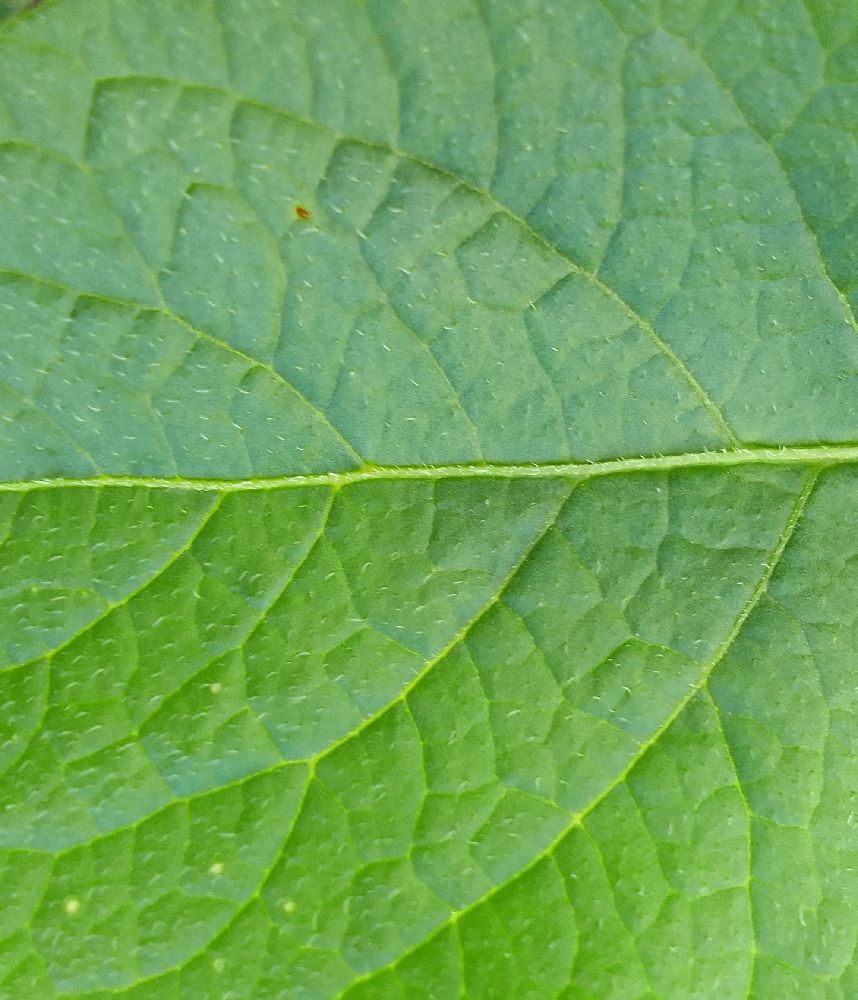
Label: Healthy